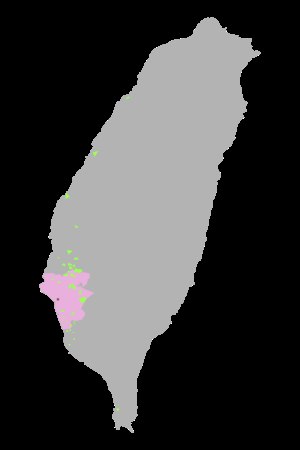
Tungning
Tungning (gråt) på Taiwan
Kongeriget Tungning var et kongerige på den sydvestlige side af øen Taiwan fra 1661 til 1683, der var tilhænger af mingdynastiet selvom mingdynastiet i Kina var blevet erstattet af qingdynastiet. Kongeriget var grundlagt af Koxinga, en tidligere minggeneral, der håbede at han på Taiwan kunne opbygge en hær der kunne angribe Kina og genskabe mingdynastiet.